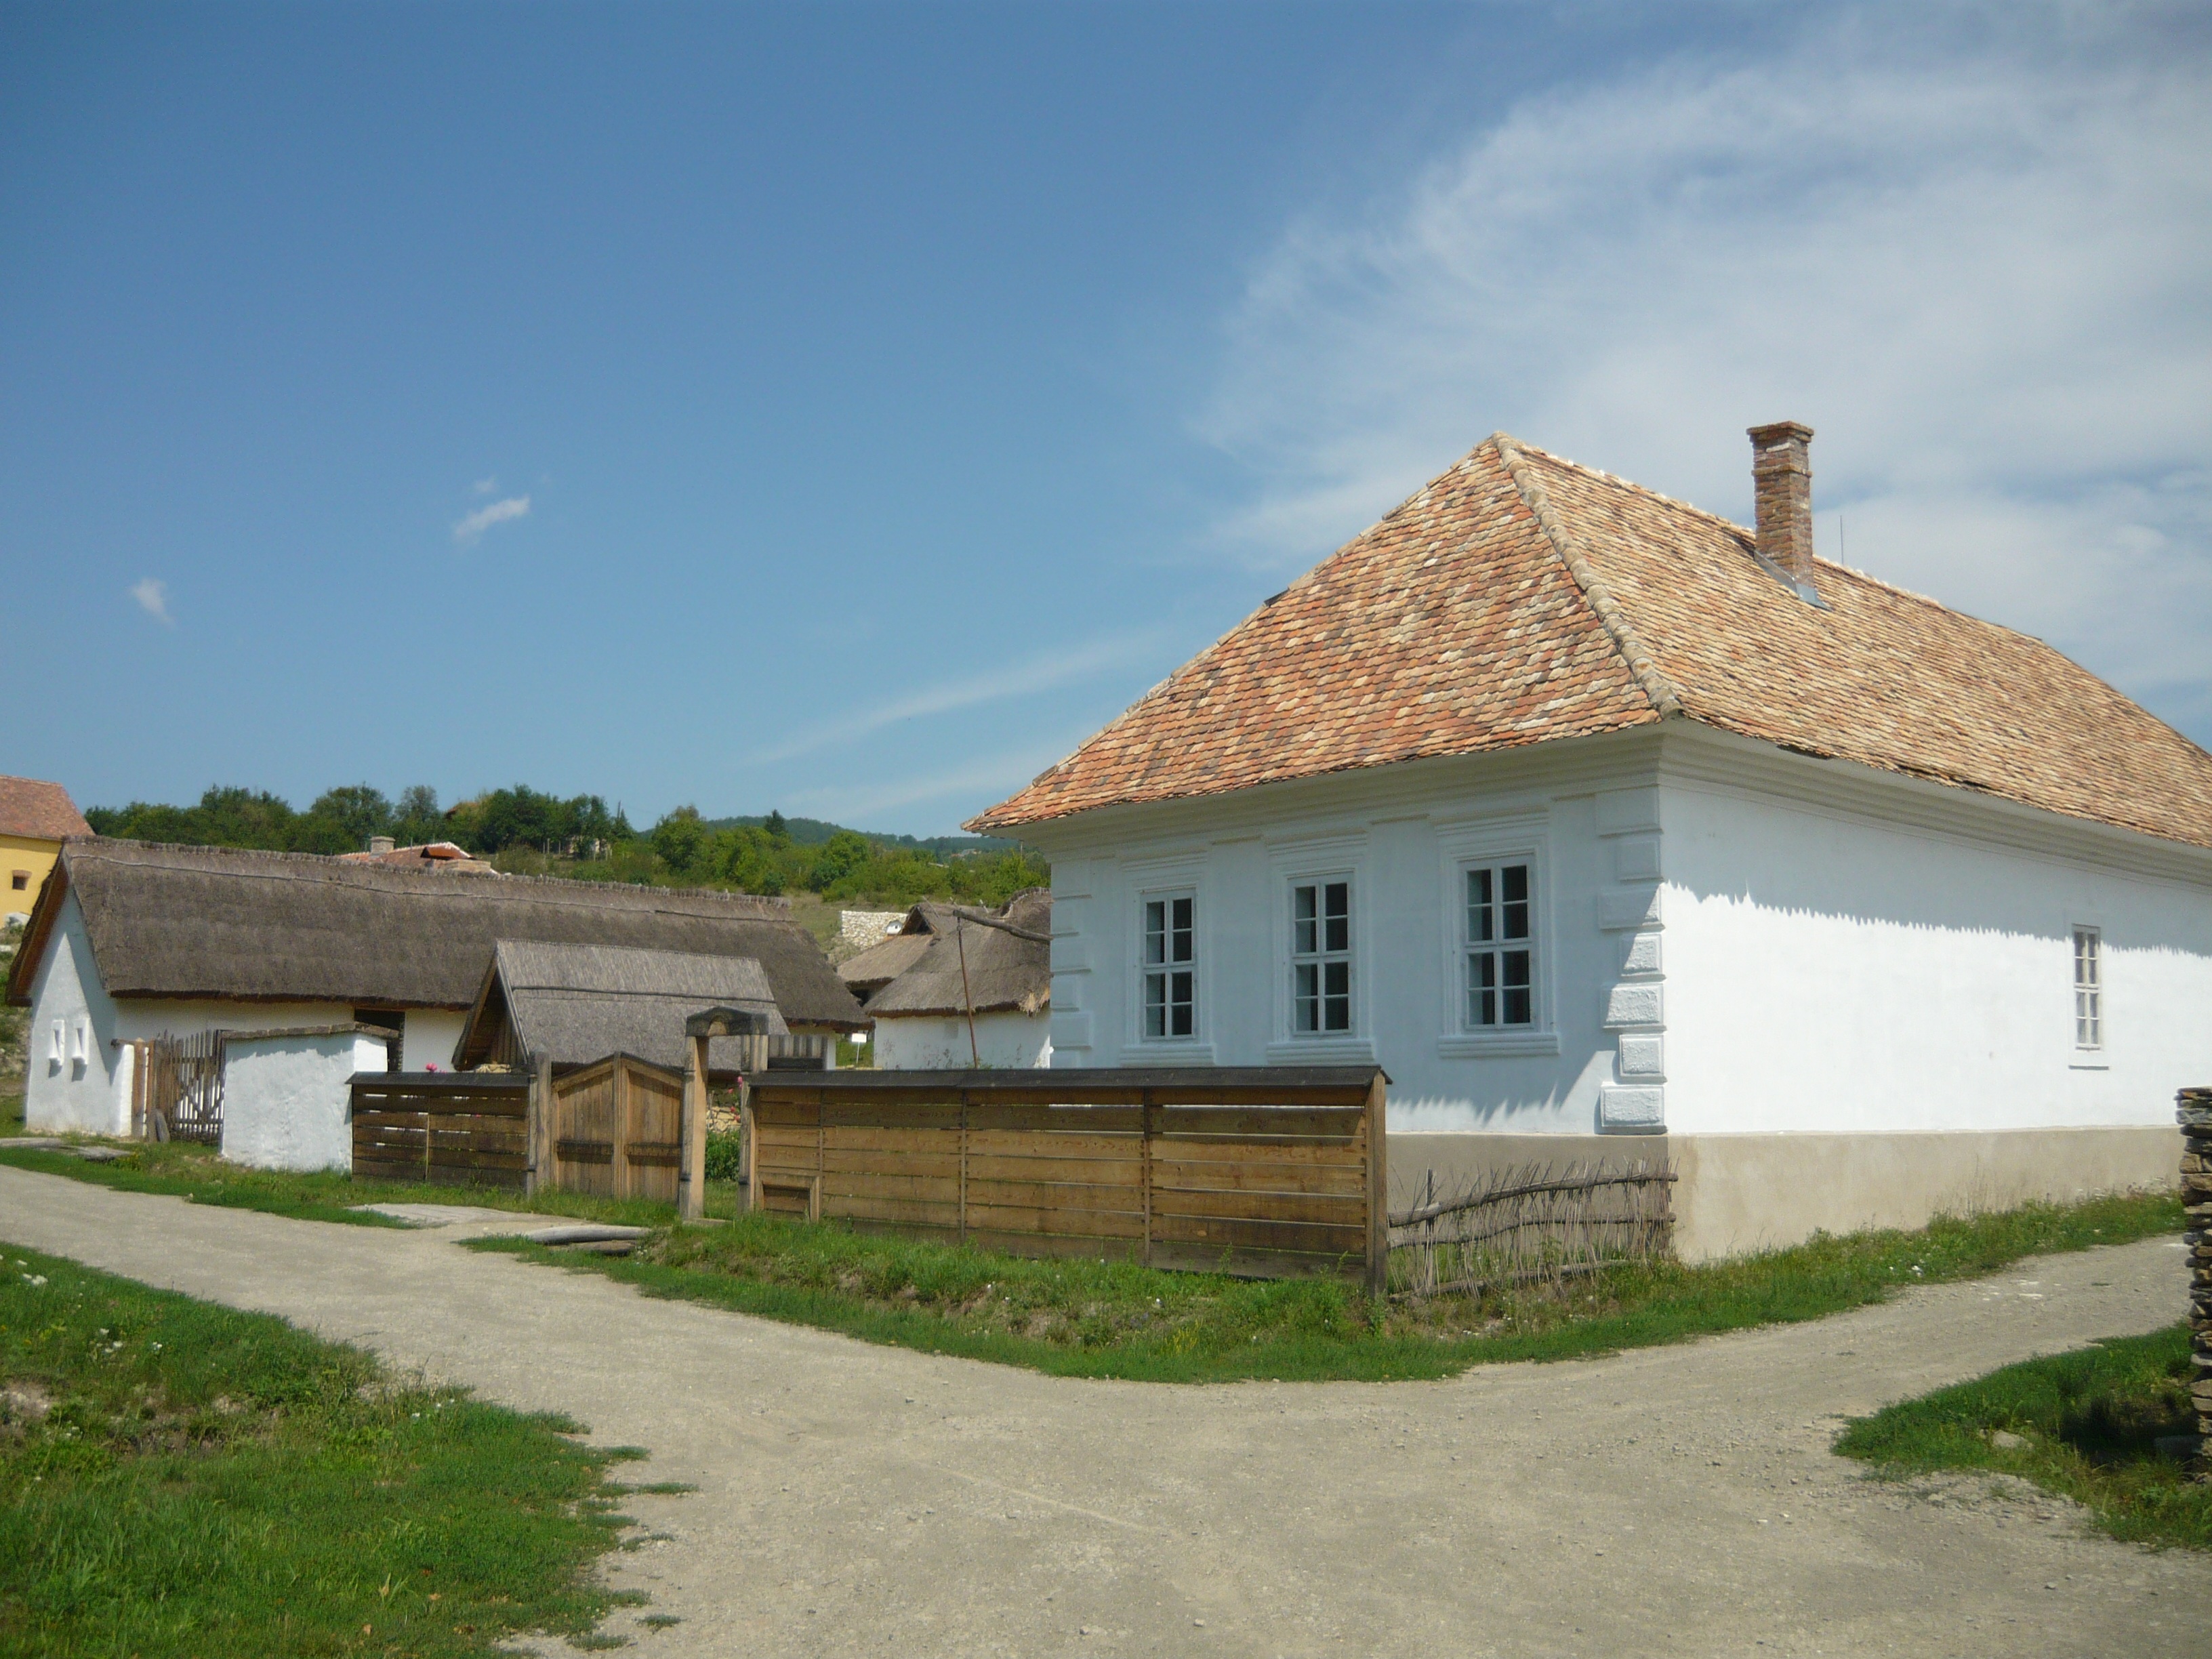
farm, villa, house, roof, building, home, village, cottage, property, farmhouse, estate, thatching, hacienda, real estate, rural area, szentendre, residential area, ethnographic open air museum